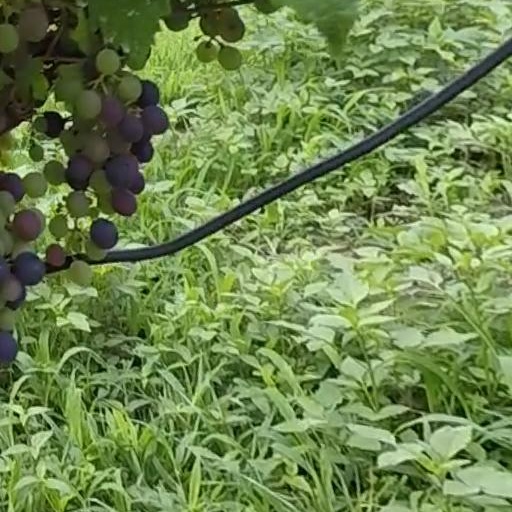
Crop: grape